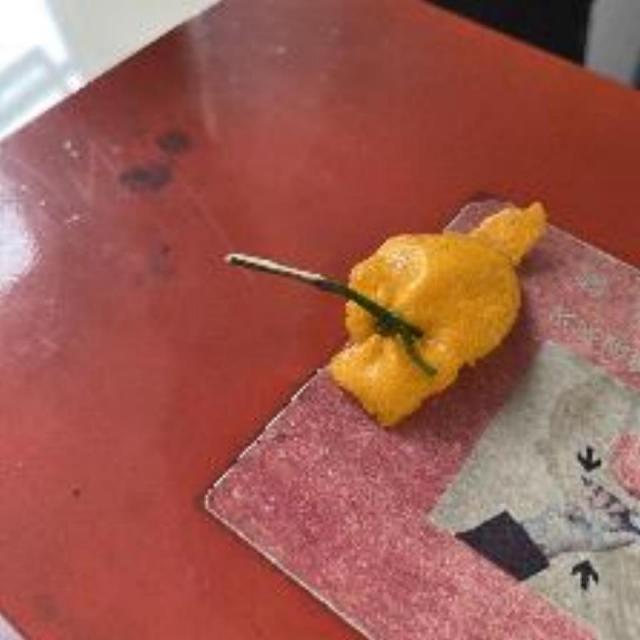
Label: peels